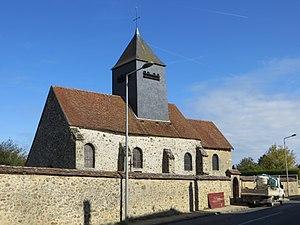
Vue générale de l'église